Jennifer Wylie

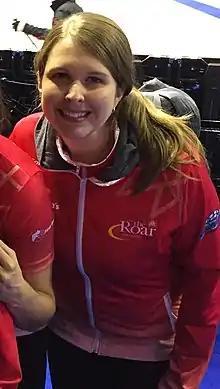
Wylie at the 2017 Canadian Olympic Curling Pre-Trials

Jennifer Wylie (born August 1, 1984) is a Canadian curler from Sudbury, Ontario.